Vanakkam Da Mappilei

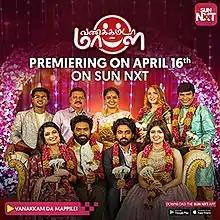
Official release poster

Vanakkam Da Mappilei also spelt as Vanakkam Da Mappillai is a 2021 Indian Tamil-language romantic comedy film written and directed by M. Rajesh. The film stars G. V. Prakash Kumar, Amritha Aiyer and Anandaraj. It had a direct-to-streaming release via Sun NXT on 16 April 2021.